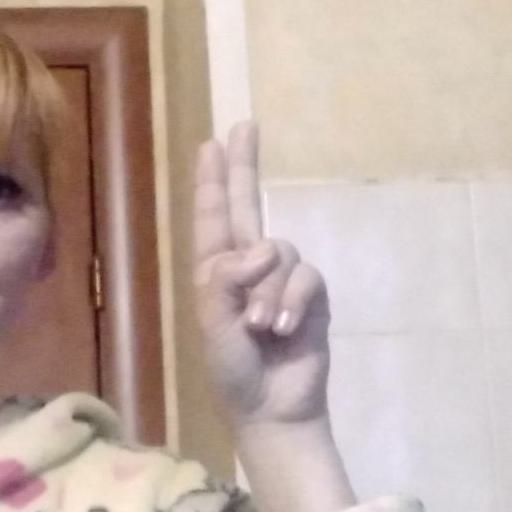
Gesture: two_up